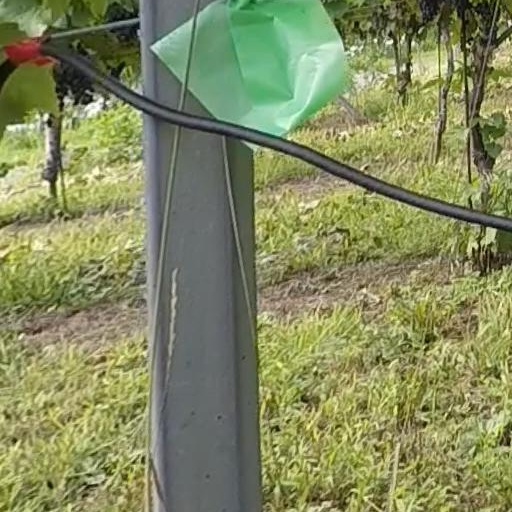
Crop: grape